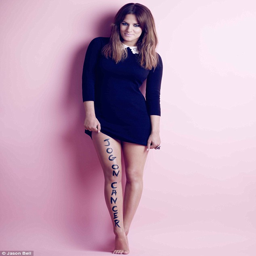
message on a leg : actor has also taken part in the campaign with her slogan written on her leg